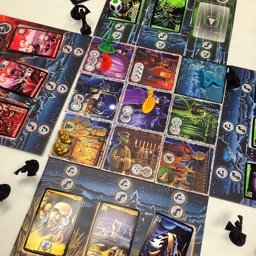
i played my first game if media genre today .